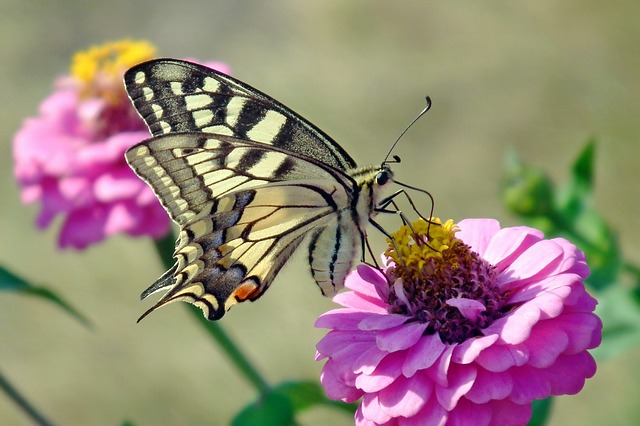
Label: farfalla